Thailand national football team

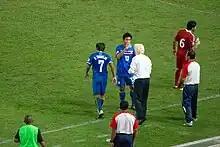
Thailand's head coach Winfried Schäfer talking to players during the World Cup 2014 third round qualifying match against Oman at Rajamangala Stadium in 2011

The sign of improvement only came in the 2007 AFC Asian Cup when Thailand participated as a well-prepared co-host and was placed with the debutant Australia, Oman, and Iraq. The team managed a draw to Iraq and a historic win over Oman. With 4 points ahead, Thailand's chance to qualify for the next round for the first time since 1972 was all but shattered by the likes of Australia in a 0–4 demolition. The tournament witnessed the end of Thailand's recognizable generation with later retirements of Kiatisuk, Tawan, and Pipat.